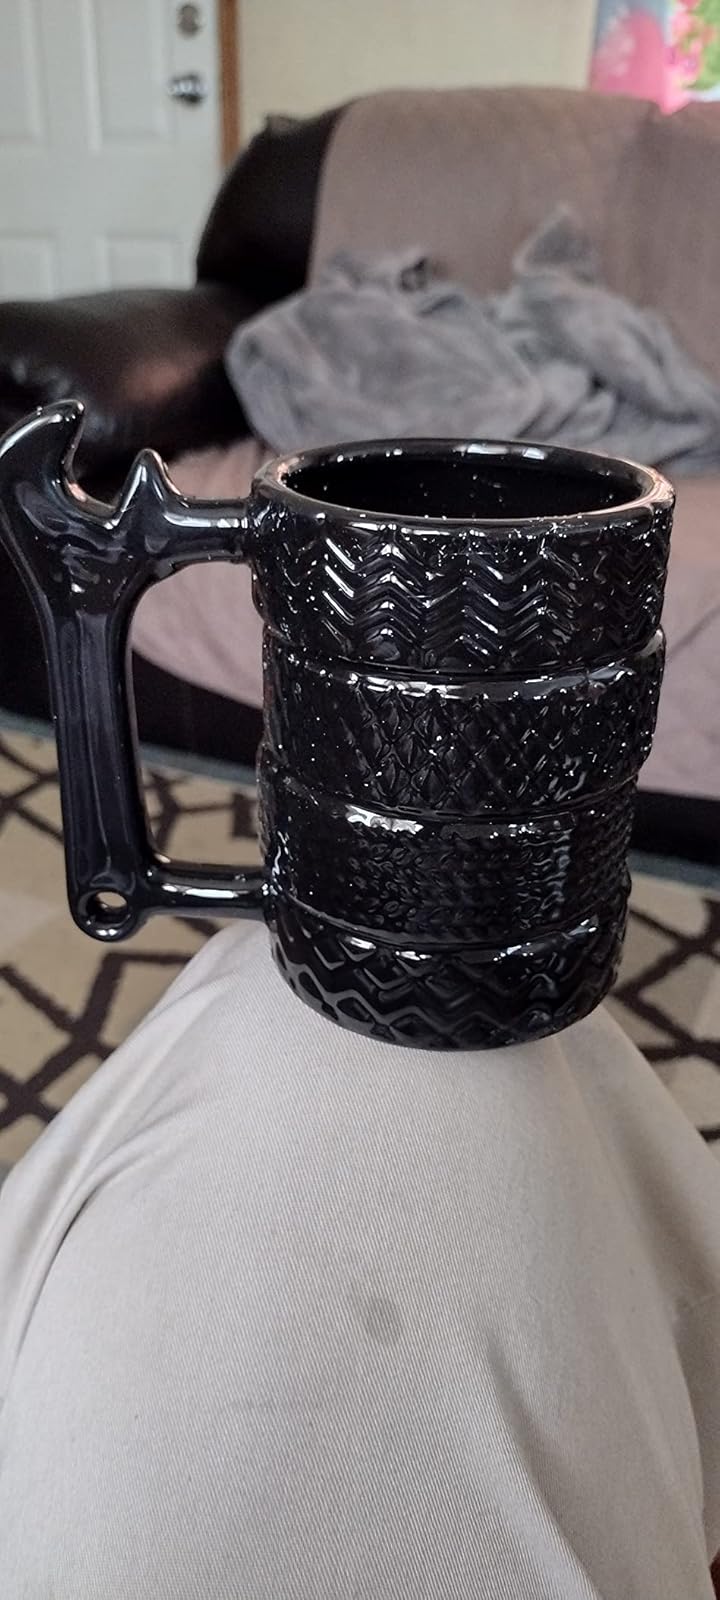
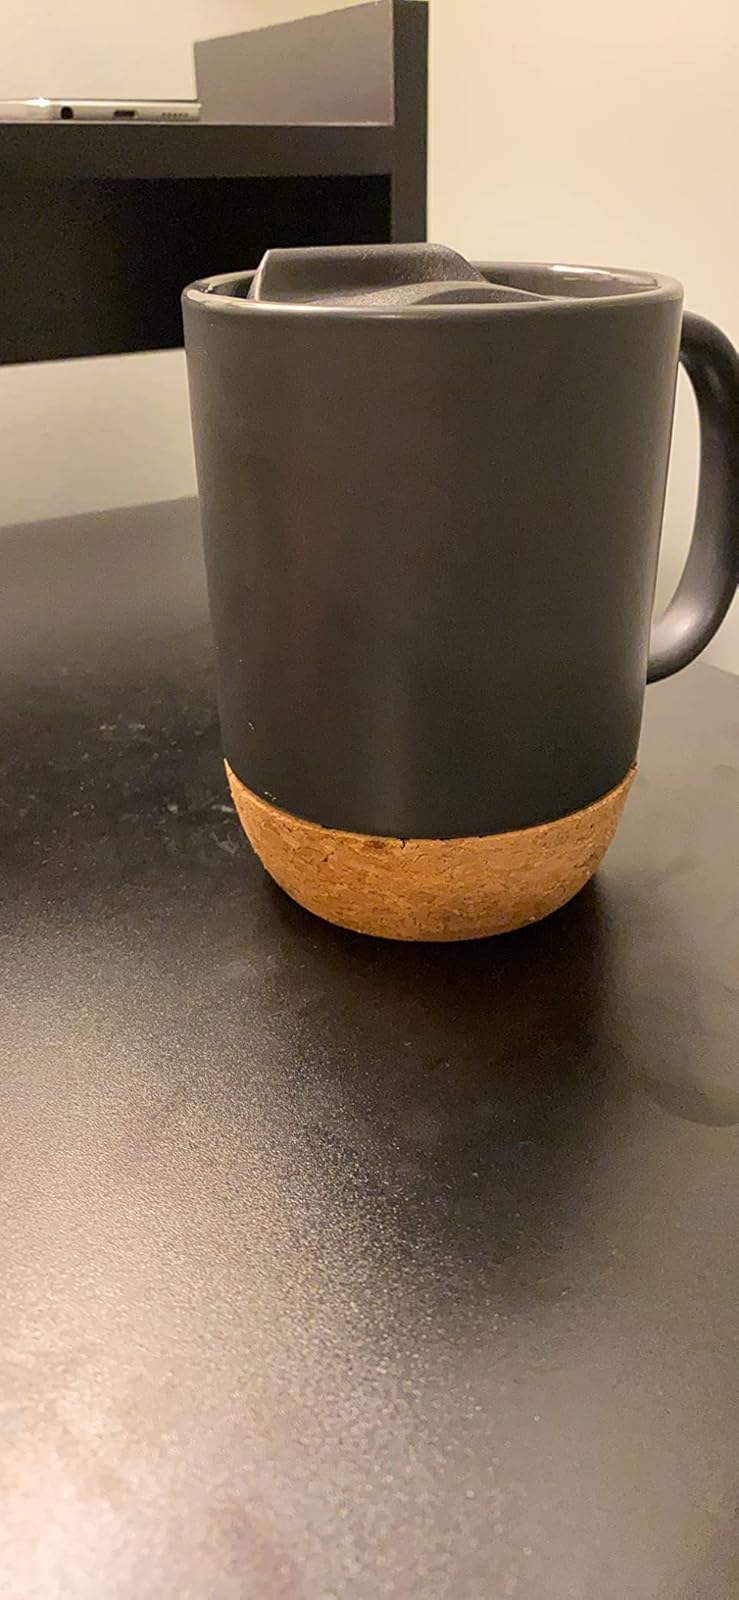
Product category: items_mug
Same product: no